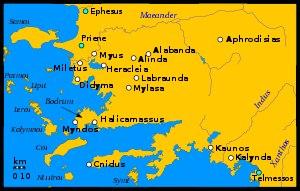
La Carie est une région historique du Sud-Ouest de l'Asie mineure, située entre la Lycie à l'est, la Pisidie au nord-est, la Lydie au nord et la mer Égée au sud-ouest. Elle correspond à l'actuelle région de Bodrum au sud-ouest de la Turquie.